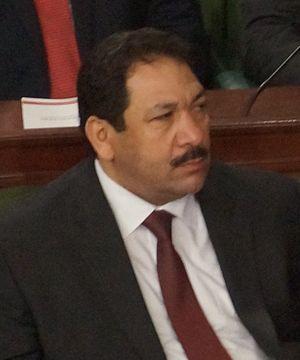
Lotfi Ben Jeddou, ministre tunisien de l'Intérieur, à l'assemblée constituante
Lotfi Ben Jeddou, né le 31 juillet 1964 à Sbeïtla, est un magistrat tunisien, procureur de la République et juge d'instruction à Kasserine, avant de devenir ministre de l'Intérieur dans les gouvernements Larayedh et Jomaa.
Le gouvernement Ali Larayedh est le gouvernement de la Tunisie du 13 mars 2013 au 29 janvier 2014, succédant à celui de Hamadi Jebali à la suite du meurtre de Chokri Belaïd et à la tentative infructueuse de création d'un gouvernement de technocrates.
Le ministère de l'Intérieur, appelé ministère de l'Intérieur et du Développement local de 2001 à 2011, est le ministère tunisien chargé de la sécurité intérieure, des citoyens, des villes et des régions.